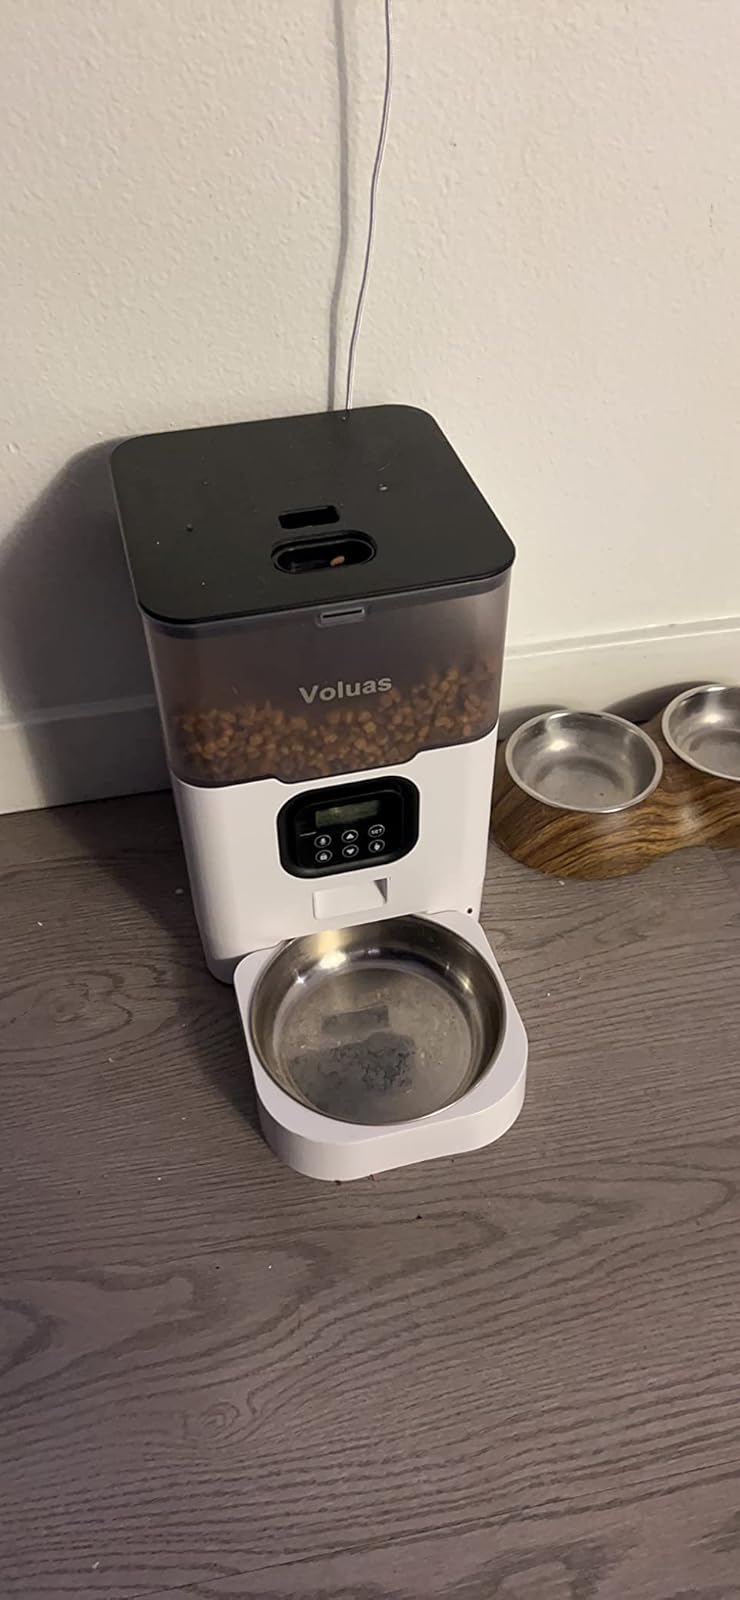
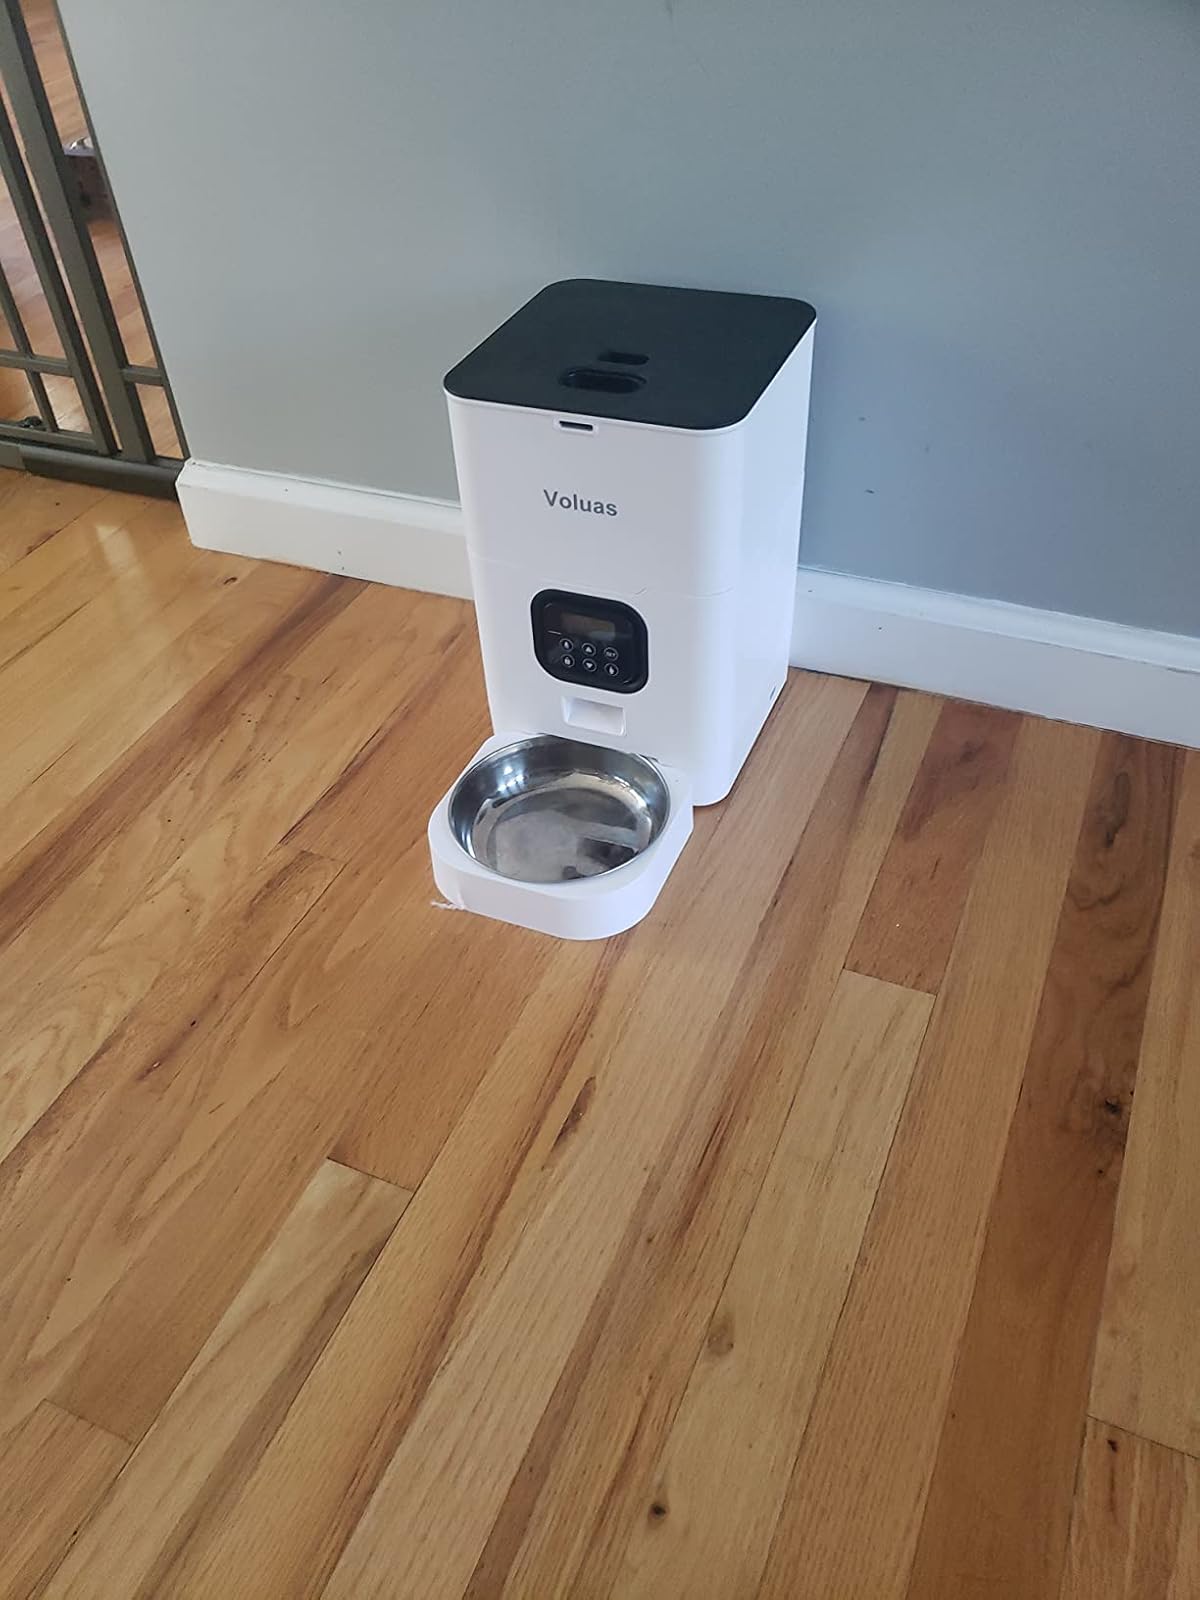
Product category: items_feeder
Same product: no